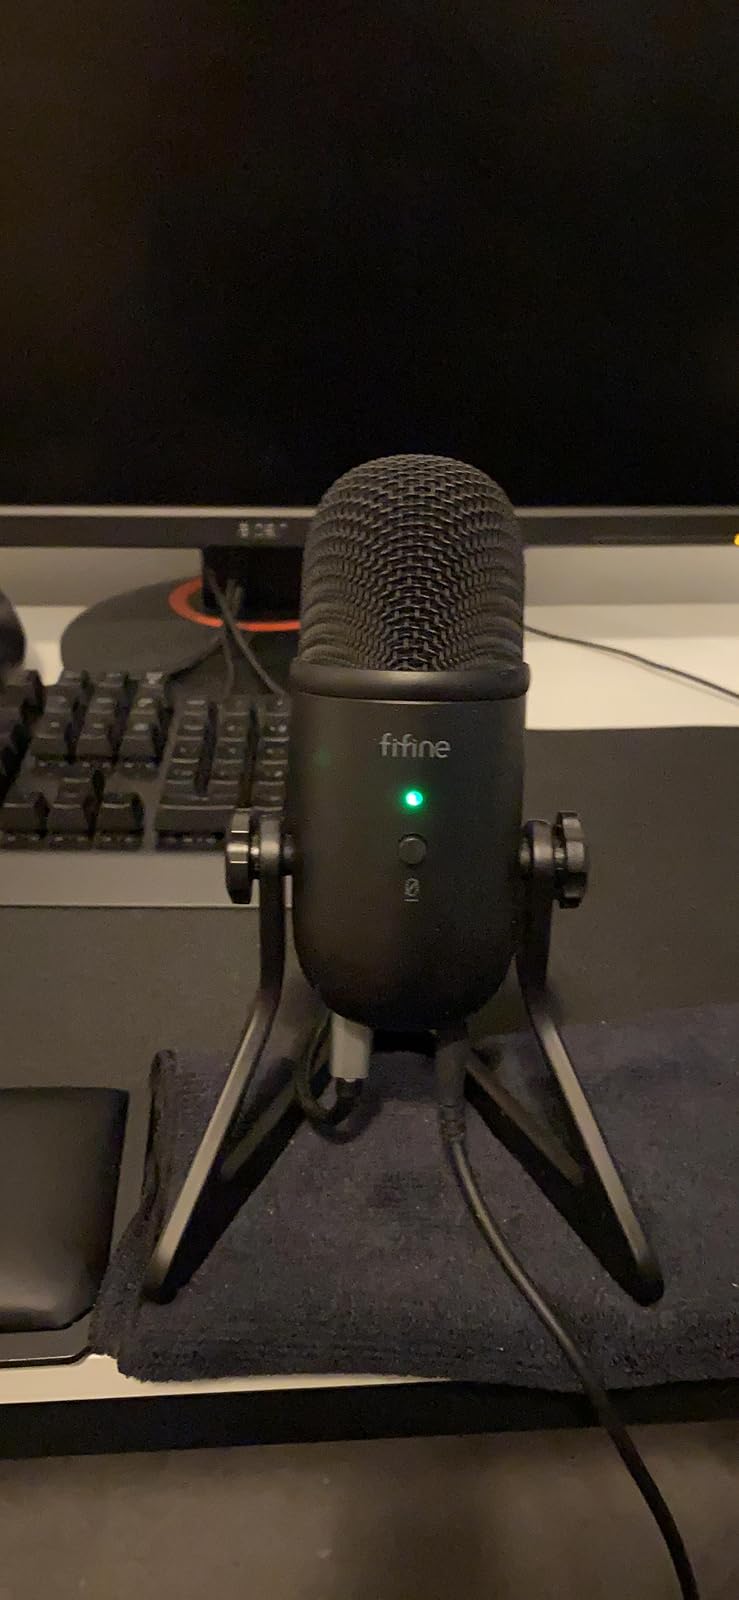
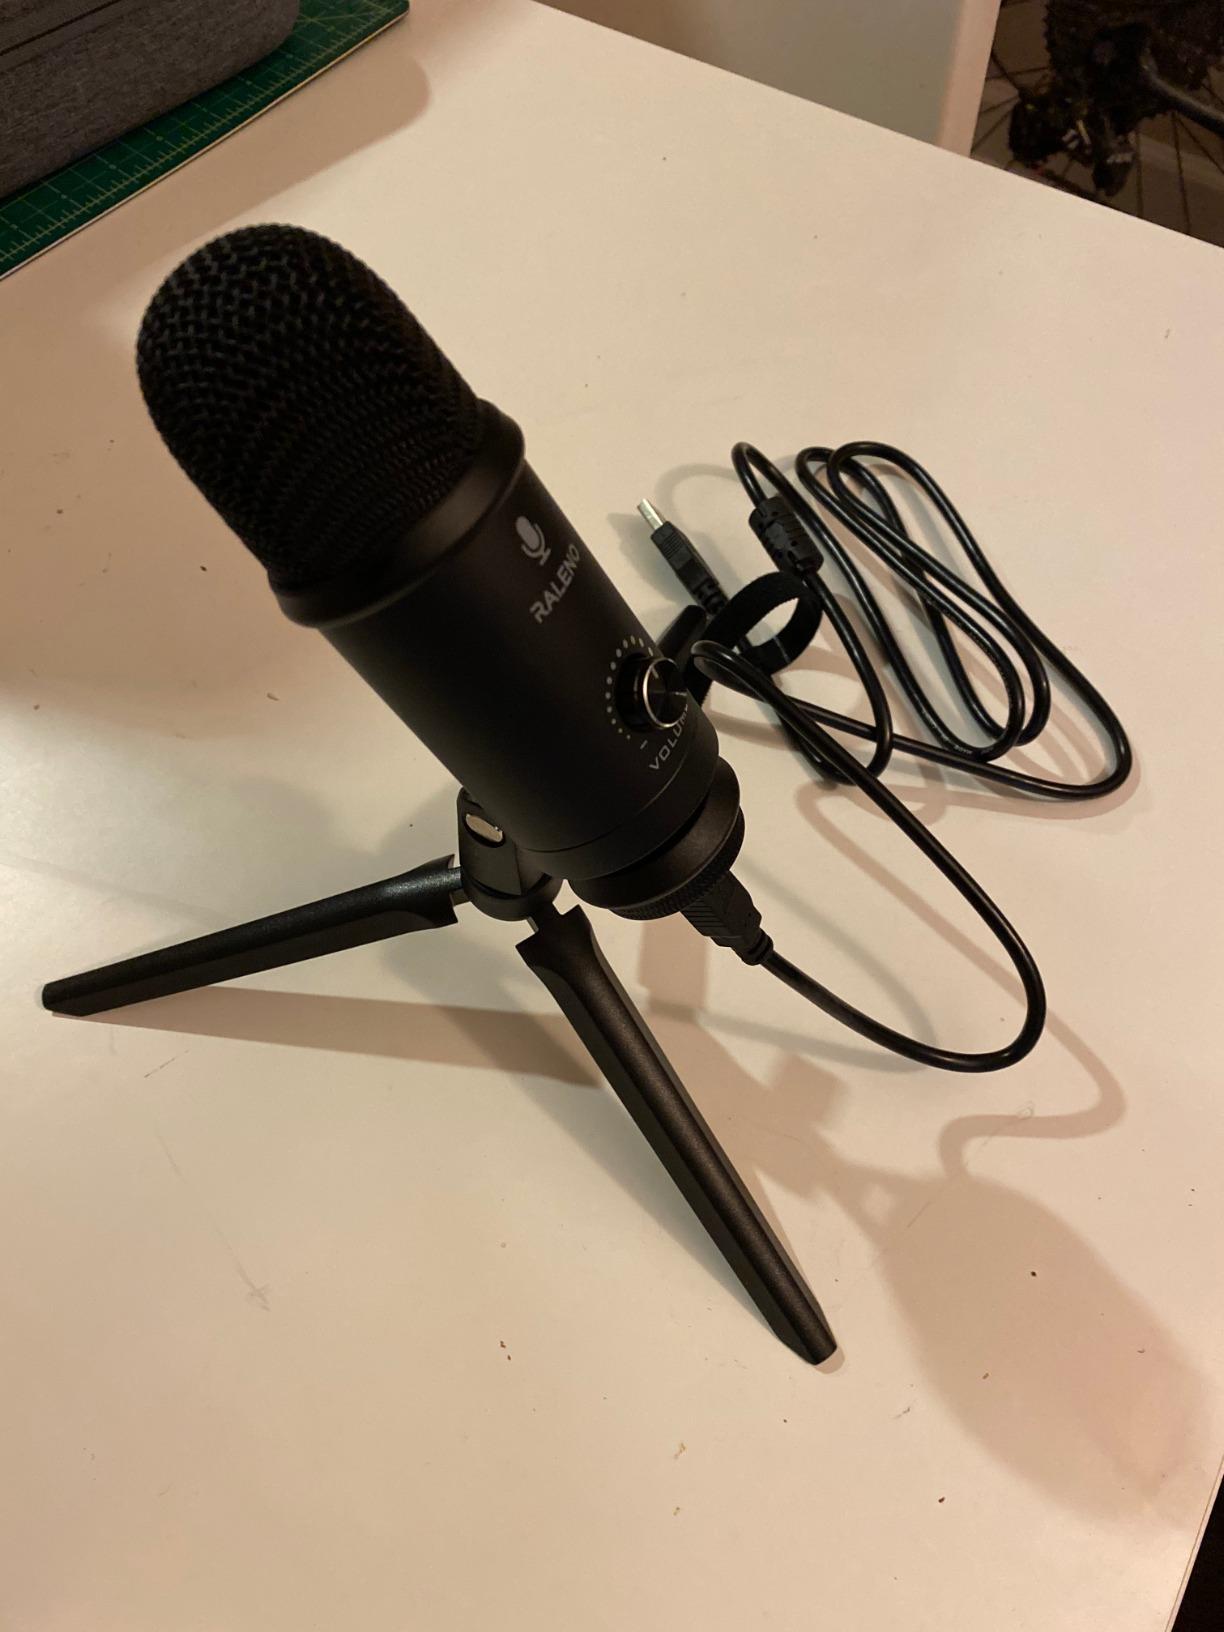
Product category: microphone
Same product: no